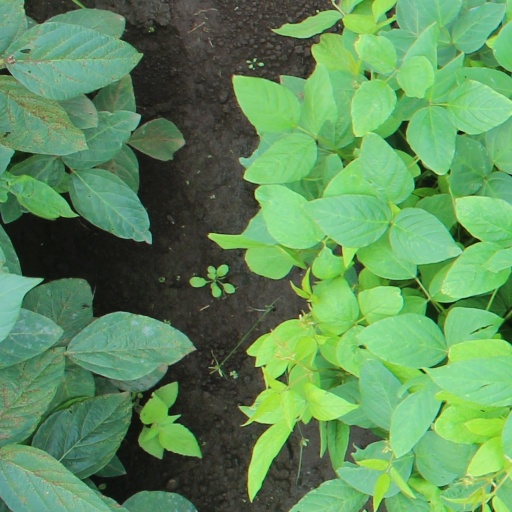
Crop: soybean